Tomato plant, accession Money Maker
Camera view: vertical (180 deg); turntable rotation: 30 degrees
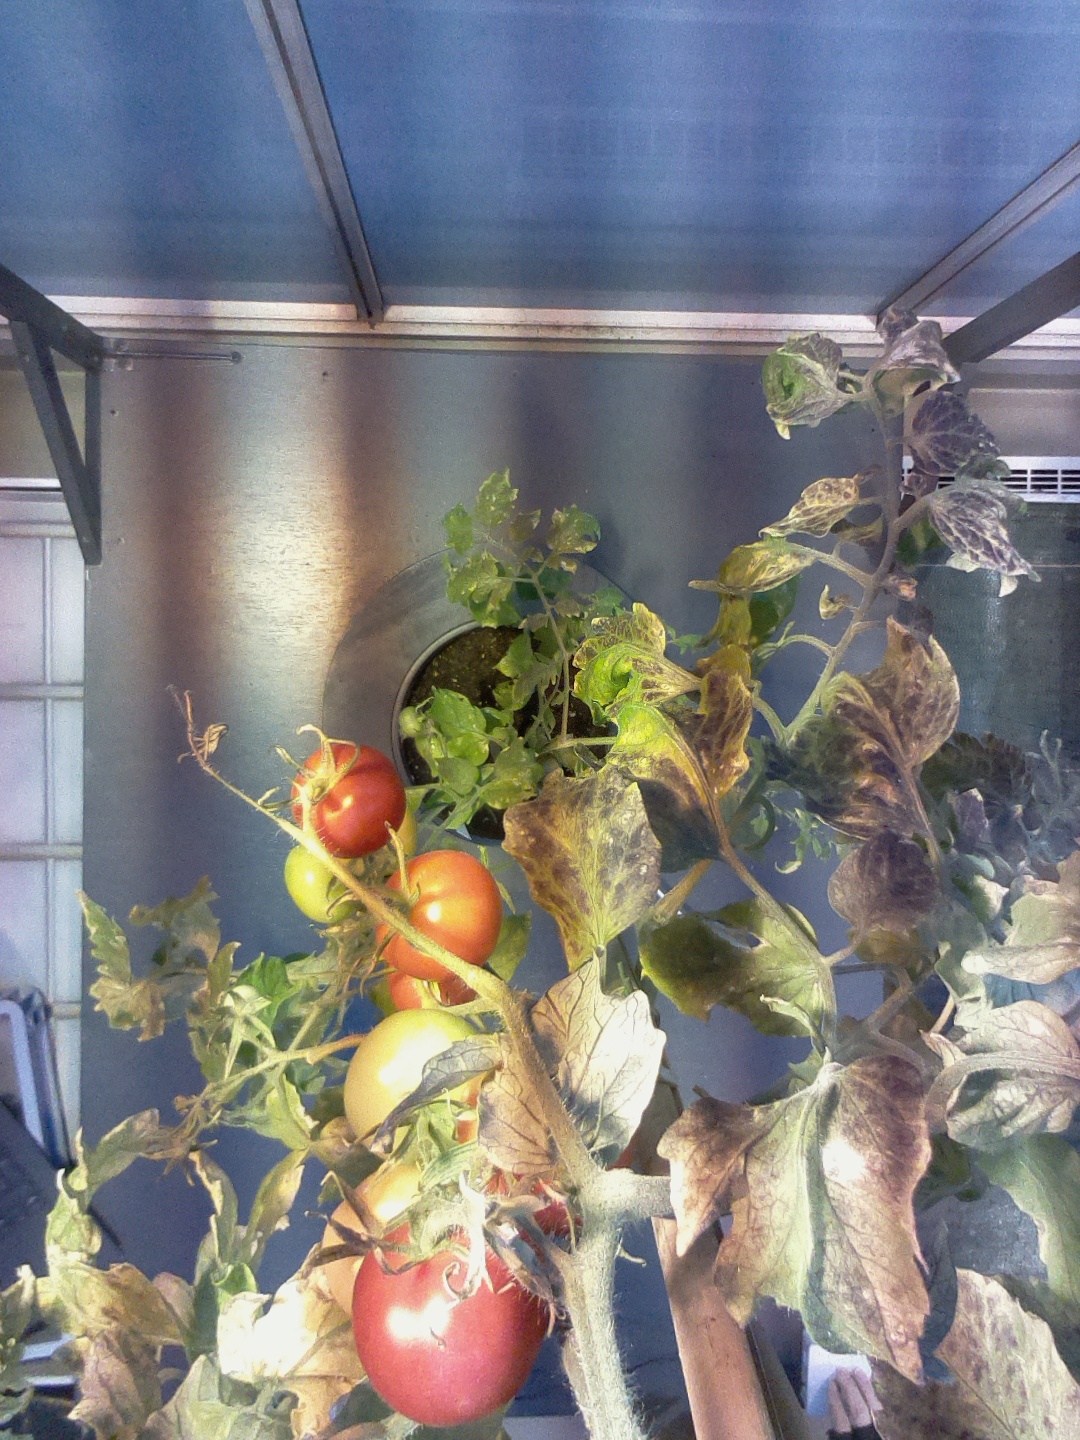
BBCH growth stage 87: 70%-80% of fruits show typical fully ripe color